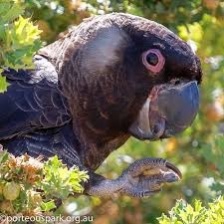
Species: BLACK COCKATO
Scientific name: CALYPTORHYNCHUS LATIROSTRIS
ImageNet parent category: sulphur-crested_cockatoo